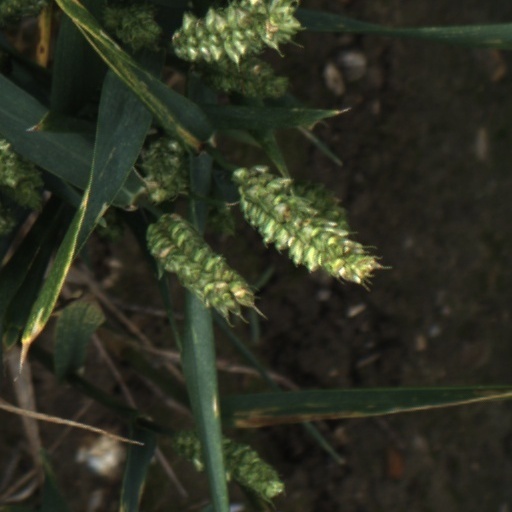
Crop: wheat